Riikka Slunga-Poutsalo

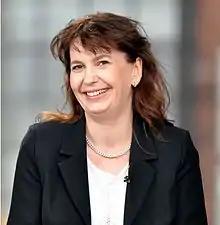

Riikka Pirjo Maaria Slunga-Poutsalo (born 23 April 1971 in Alatornio) is a Finnish politician currently serving as State Secretary to Minister of Finance Riikka Purra. A member of the Finns Party, she has previously served as a member of parliament from 2019 to 2023, representing the Uusimaa constituency.